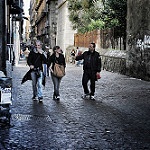
Scene: Outdoor